Counter-castle

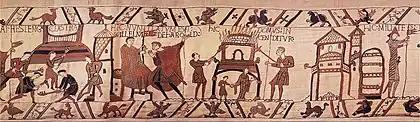
The construction of the castle of Hastings (left), Bayeux Tapestry

Only occasionally did the attackers have the time and financial resources to build their fortress of stone. Rare examples are Ramstein Castle, the Rauschenburg at Mermuth in the Hunsrück and Trutzeltz Castle. The last-named was built during the Eltz Feud as a counter-castle to Eltz. The Rauschenburg was also built in connection with the Eltz Feud as counter castle to the castles of Ehrenburg, Waldeck and Schöneck.